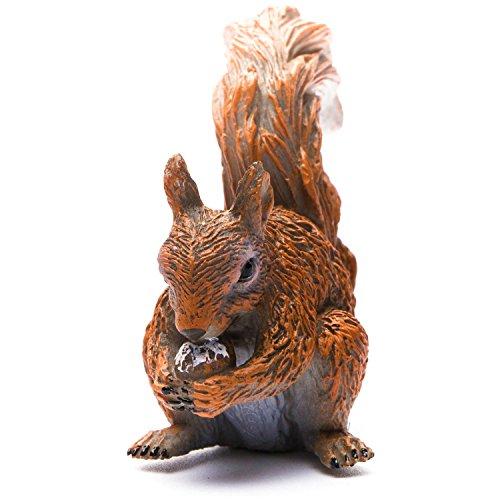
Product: CollectA Woodlands Red Squirrel (Eating) Miniature Toy Figure - Authentic Hand Painted Model
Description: PRODUCT SPECS: The 2.2''L x 1.8''H red squirrel is realistic and lifelike in every detail, from the nut it is eating to its bushy tail.
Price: $5.99
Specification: ProductDimensions:2x1x1.6inches|ItemWeight:0.48ounces|ShippingWeight:0.48ounces(Viewshippingratesandpolicies)|DomesticShipping:ItemcanbeshippedwithinU.S.|InternationalShipping:ThisitemcanbeshippedtoselectcountriesoutsideoftheU.S.LearnMore|ASIN:B0081LT66O|Itemmodelnumber:88467|Manufacturerrecommendedage:36months-15years